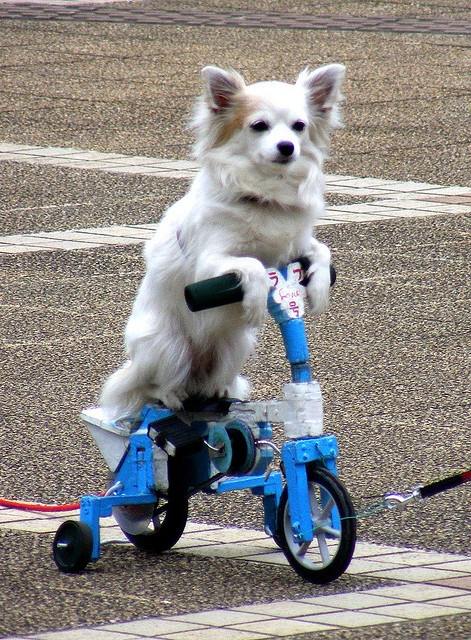
A small white dog riding a small blue bike.
A dog riding on a tiny littel bike with training wheels.
A small dog that is riding a bicycle.
A small dog rides a tiny, blue tricycle.
A dog riding a tricycle with a leash attached.